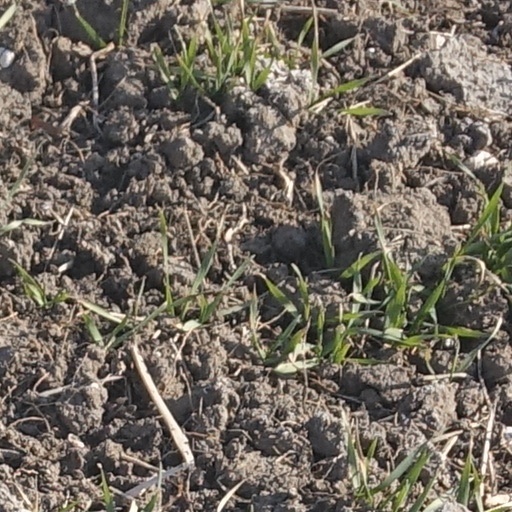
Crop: wheat